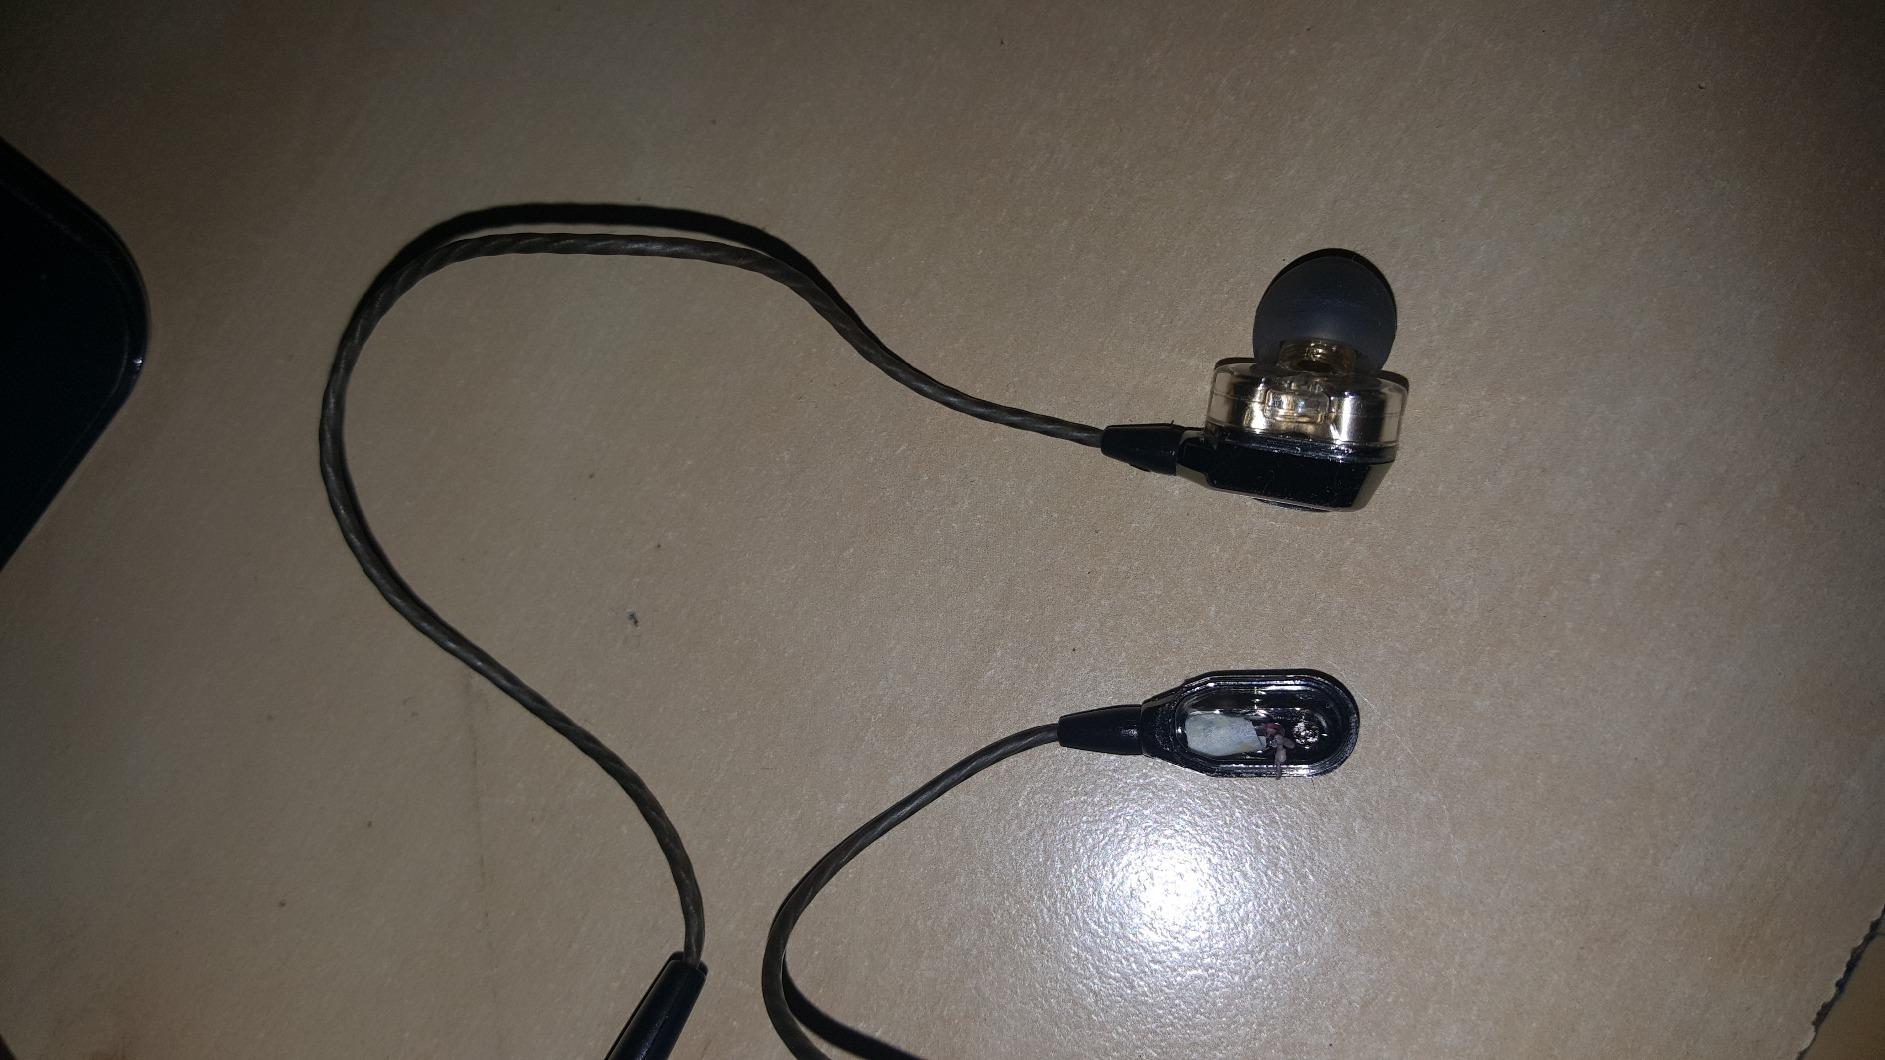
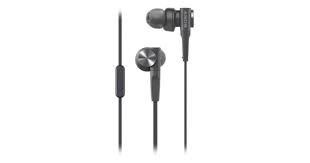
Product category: headphones
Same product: no